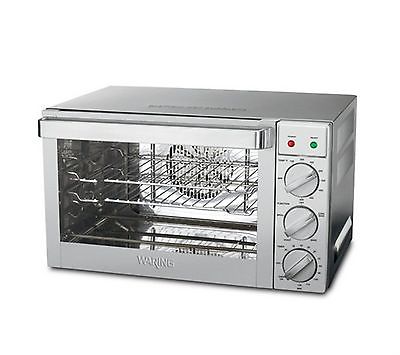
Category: toaster